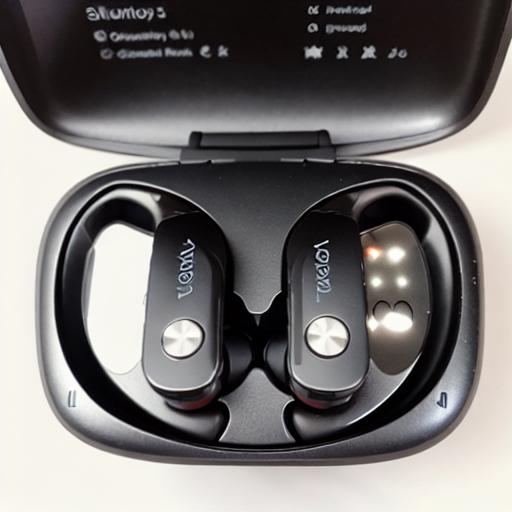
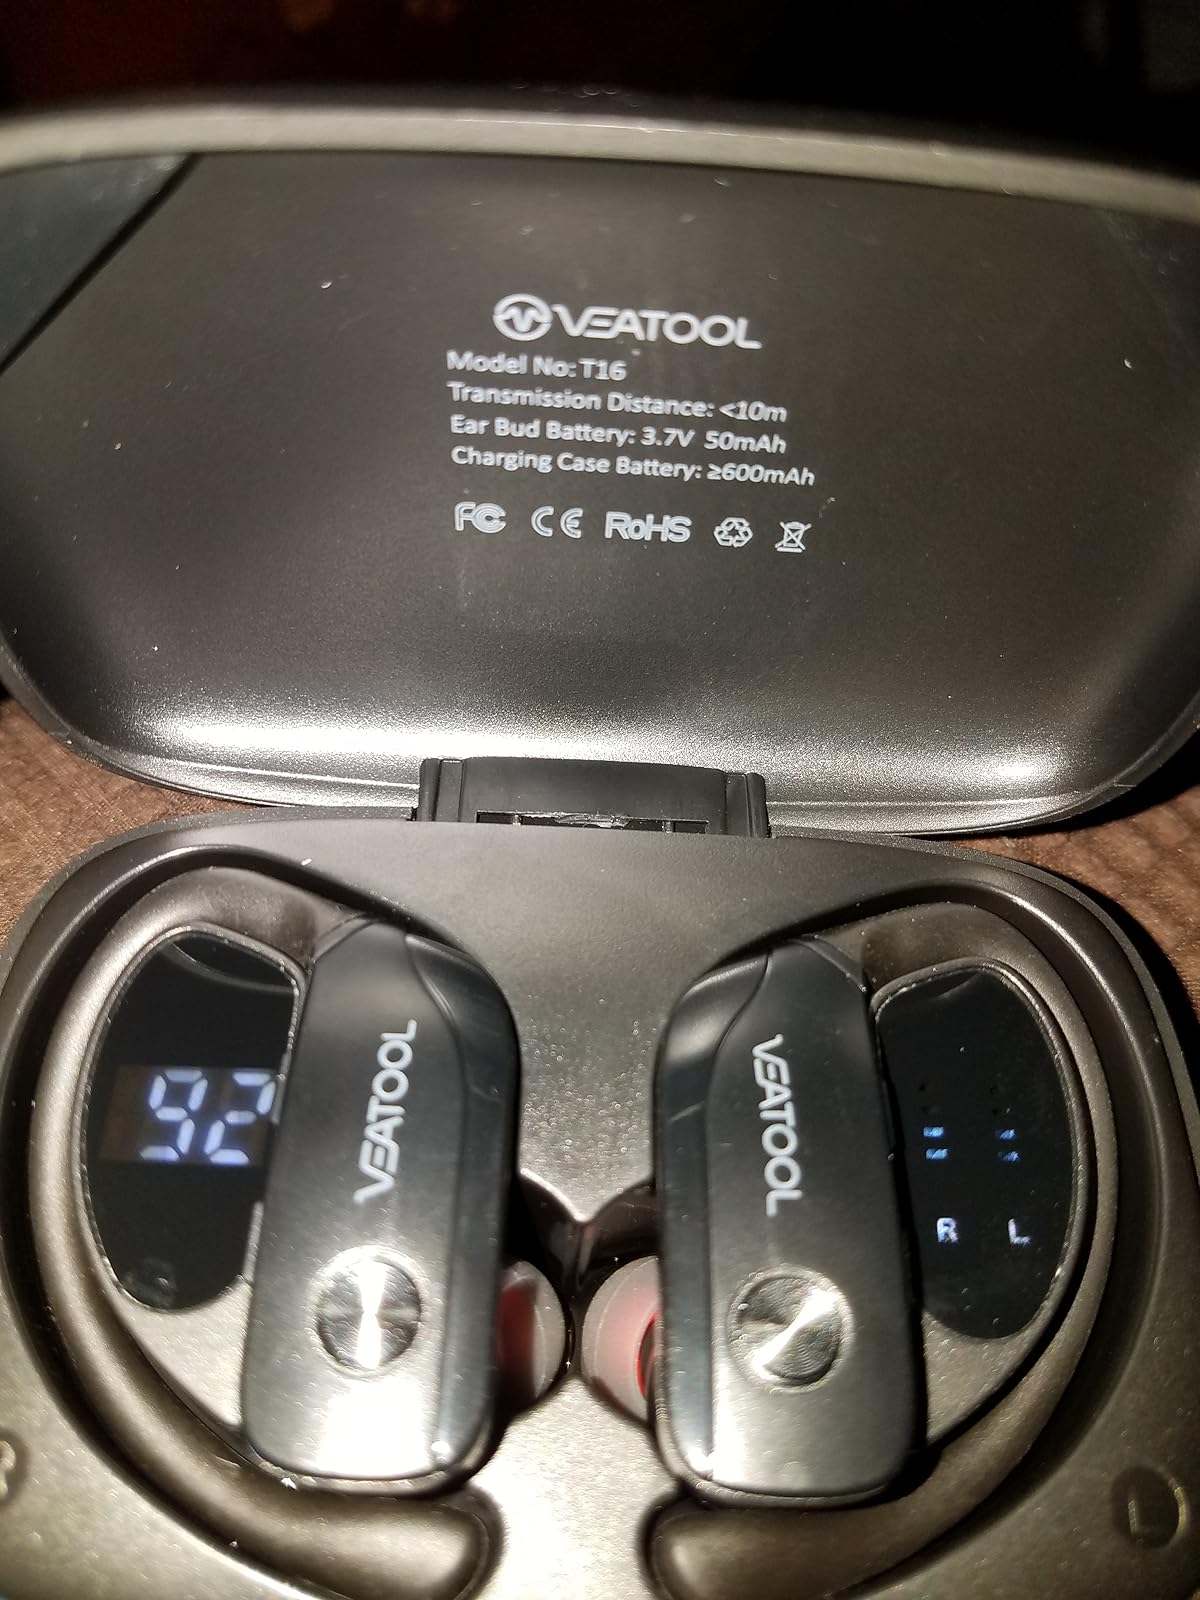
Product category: earbuds
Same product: no